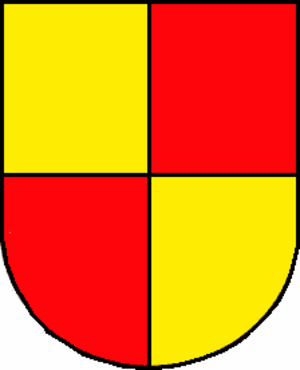
Braunau est une commune suisse du canton de Thurgovie, située dans le district de Münchwilen.